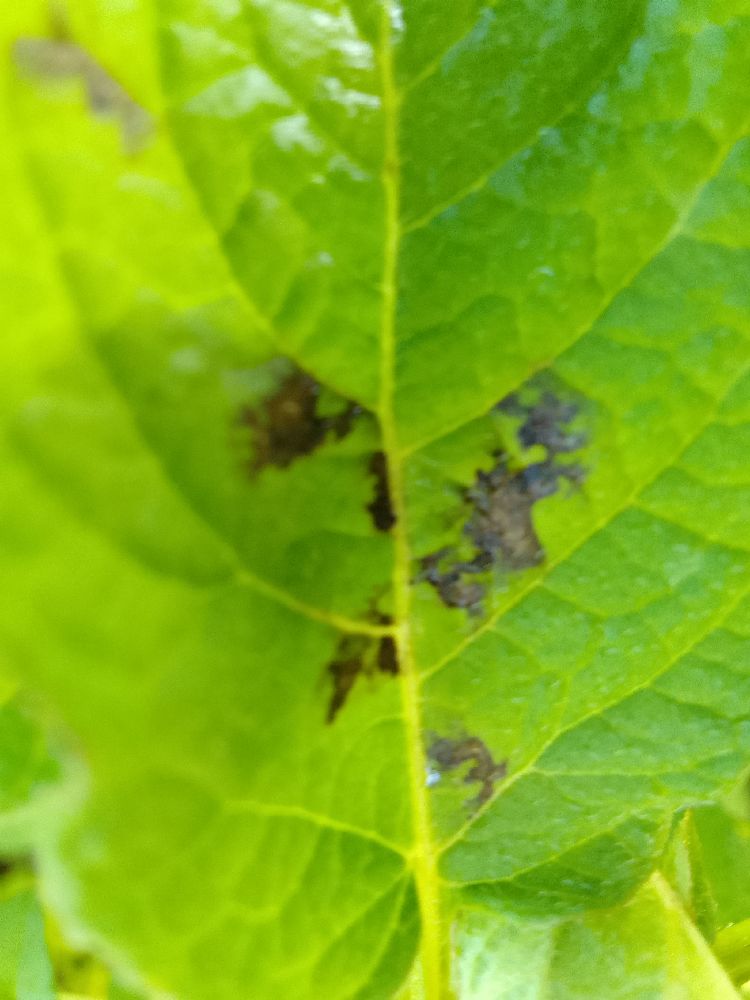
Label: Early blight